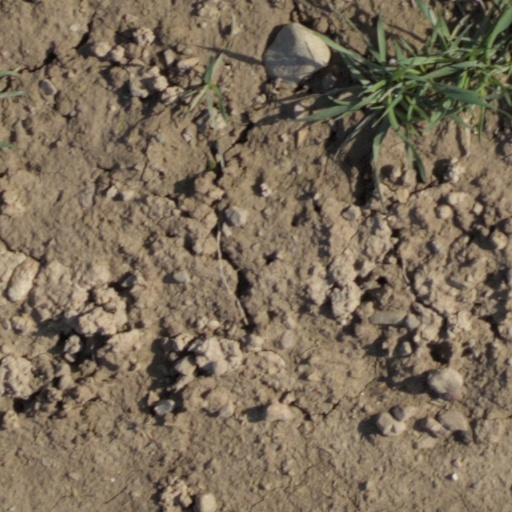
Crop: wheat